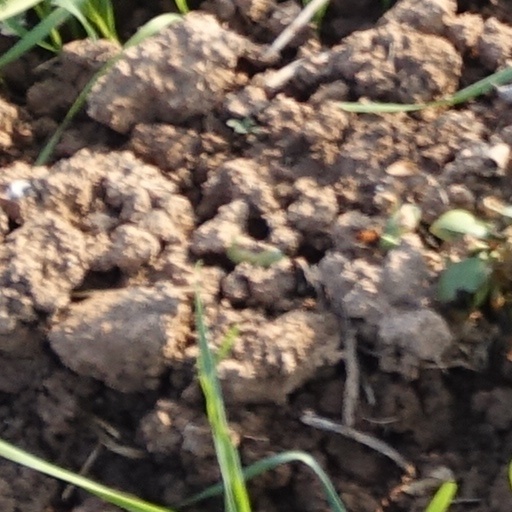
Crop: wheat